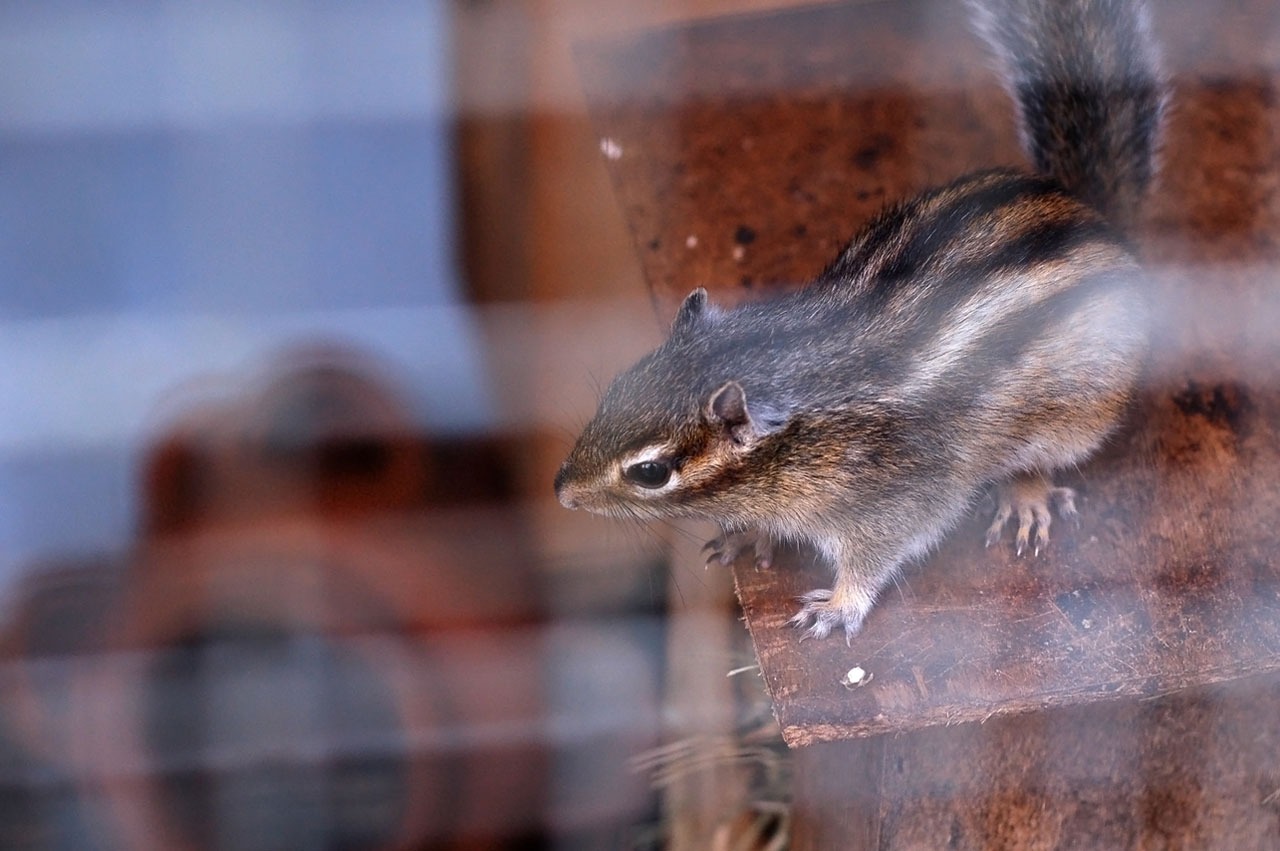
animal, wildlife, zoo, pet, mammal, squirrel, rodent, fauna, cage, close up, whiskers, vertebrate, chipmunk, macro photography, stripy